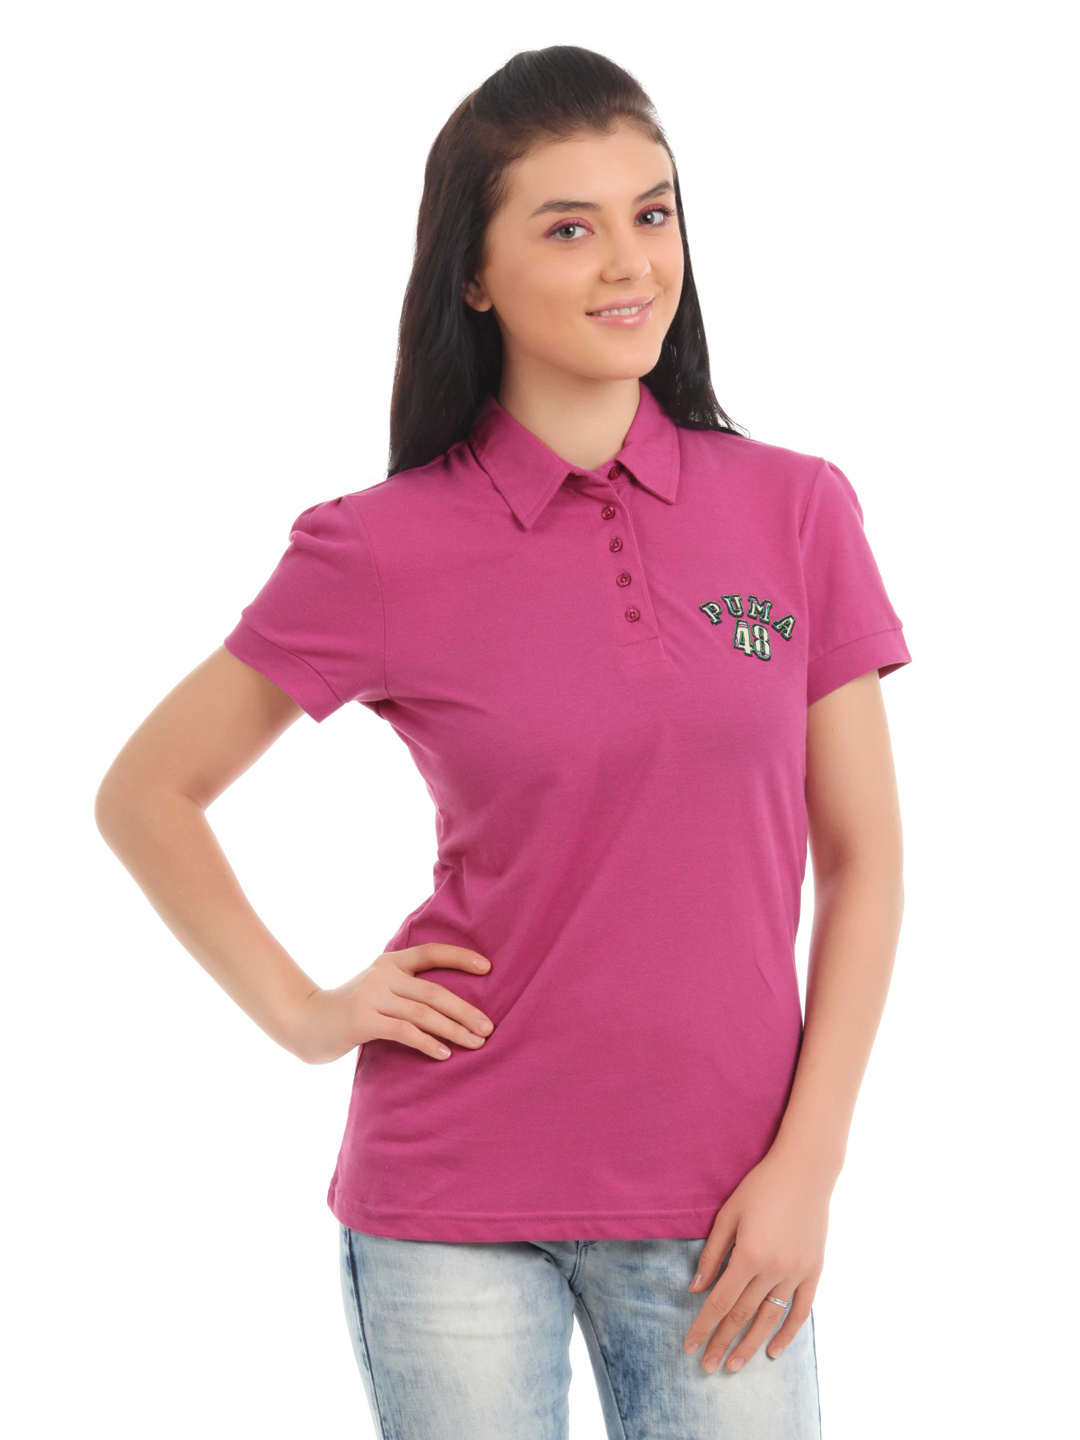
Puma Women Pink T-shirt
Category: Apparel / Topwear / Tshirts
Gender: Women
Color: Pink
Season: Summer 2012
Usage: Casual